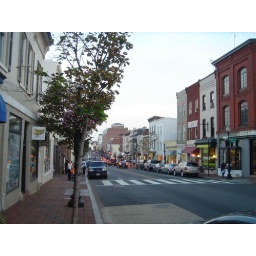
Took the G2 bus to Georgetown for window shopping and dinner. Georgetown is the most affluent area in D.C.